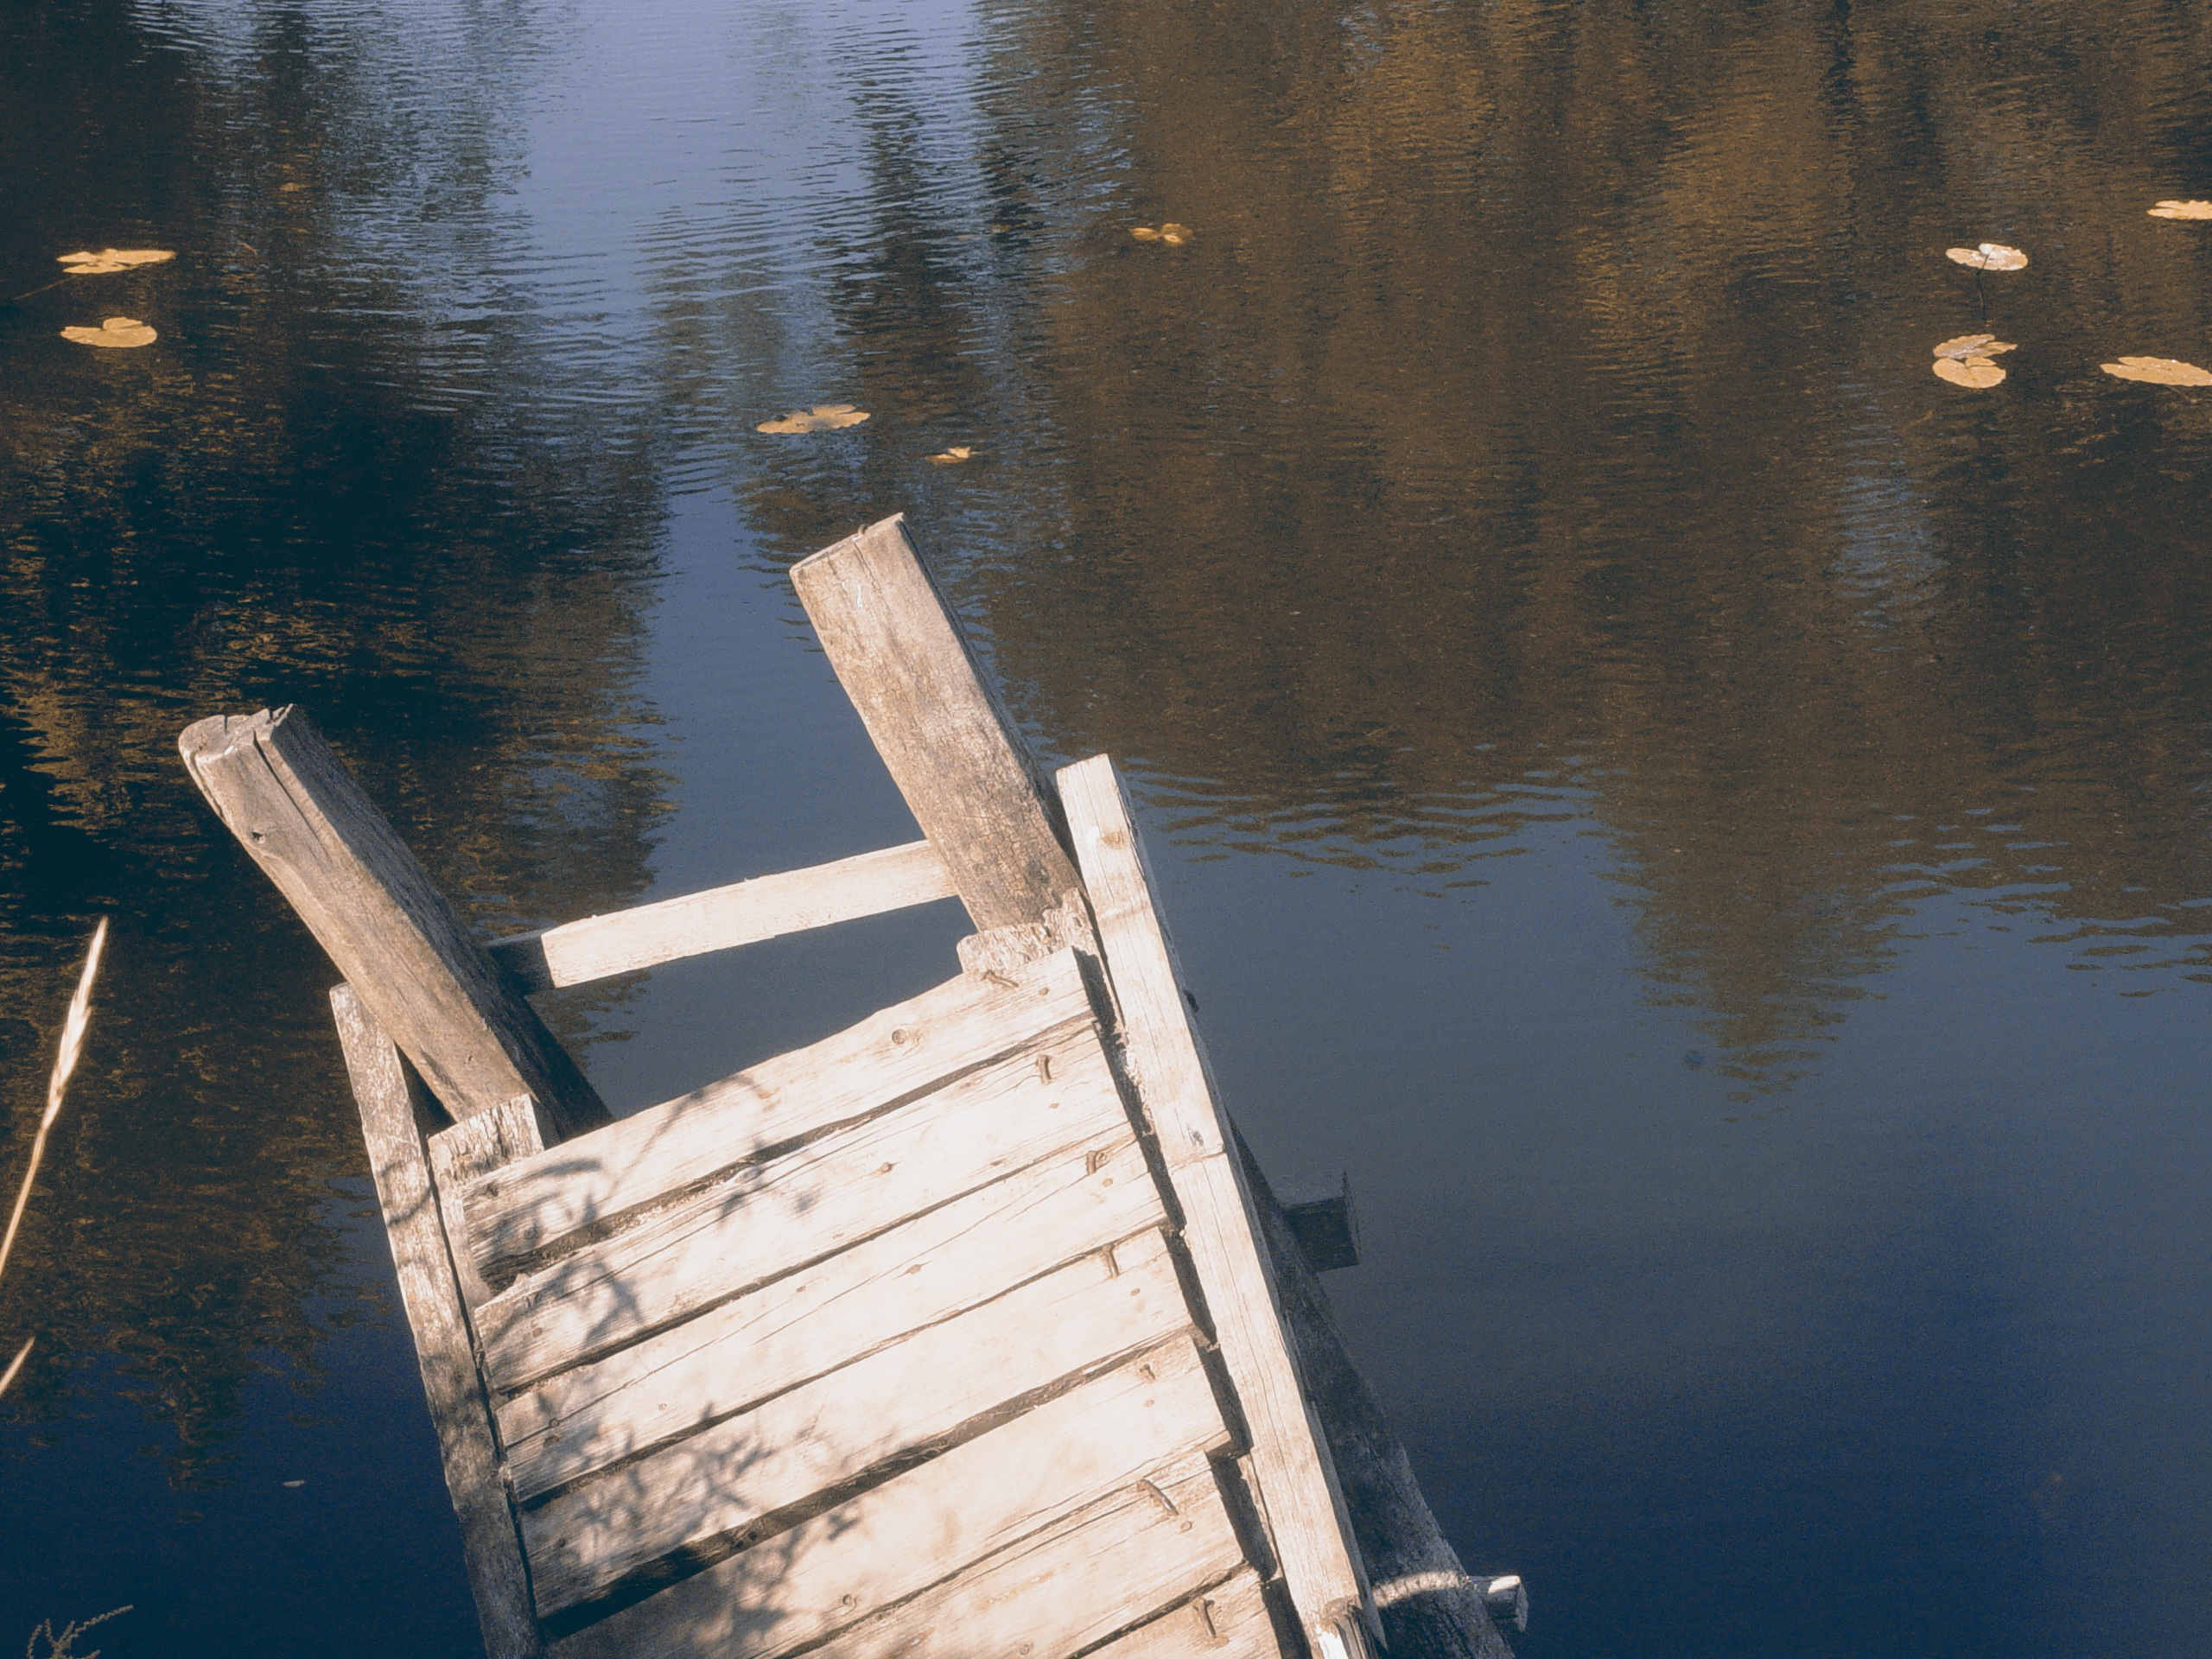
sea, water, dock, boat, sunlight, morning, reflection, vehicle, waterway